Robinson Canó

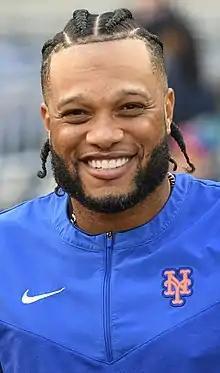
Canó with the New York Mets in 2022

Robinson José Canó Mercedes (born October 22, 1982) is a Dominican-American professional baseball second baseman for the Diablos Rojos del México of the Mexican League; he also captains the Estrellas Orientales of the Dominican Professional Baseball League. He has previously played in Major League Baseball (MLB) for the New York Yankees, Seattle Mariners, New York Mets, San Diego Padres, and Atlanta Braves.